Guido Burgstaller

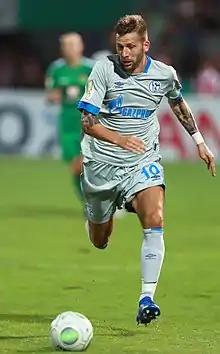
Burgstaller with Schalke 04 in 2018

Guido Burgstaller (born 29 April 1989) is a former Austrian professional footballer who played as a striker.